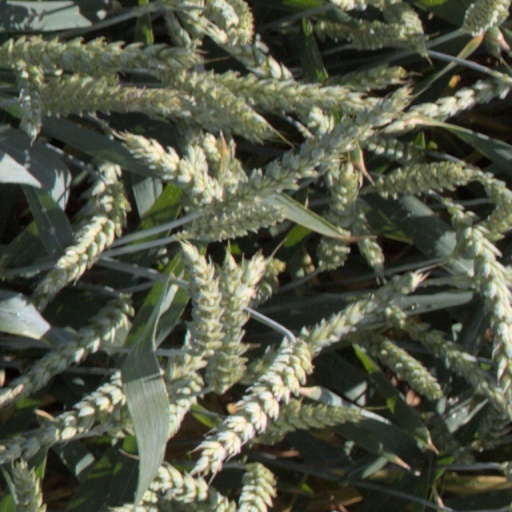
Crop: wheat